Sultans Trail

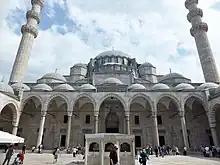
Tomb of the Sultan in Istanbul

Sultans Trail ("recte" Sultan's) takes its name from sultan Süleyman Kanuni, Suleiman the Magnificent, of the Ottoman Empire who led Ottoman armies to conquer Belgrade and most of Hungary before his invasion was checked at the Siege of Vienna. The main path follows the route of sultan Suleiman the Magnificent on his way to Vienna. He started on 10 May 1529 from Istanbul and arrived 23 September 1529 in Vienna (141 days). It was to be the Ottoman Empire's most ambitious expedition to the west, but the Austrian garrison inflicted upon Suleiman his first defeat. A second attempt to conquer Vienna failed in 1532. In 1566, at the age of 72, the sultan led his army for the last time; he died close to Szigetvár in Hungary.